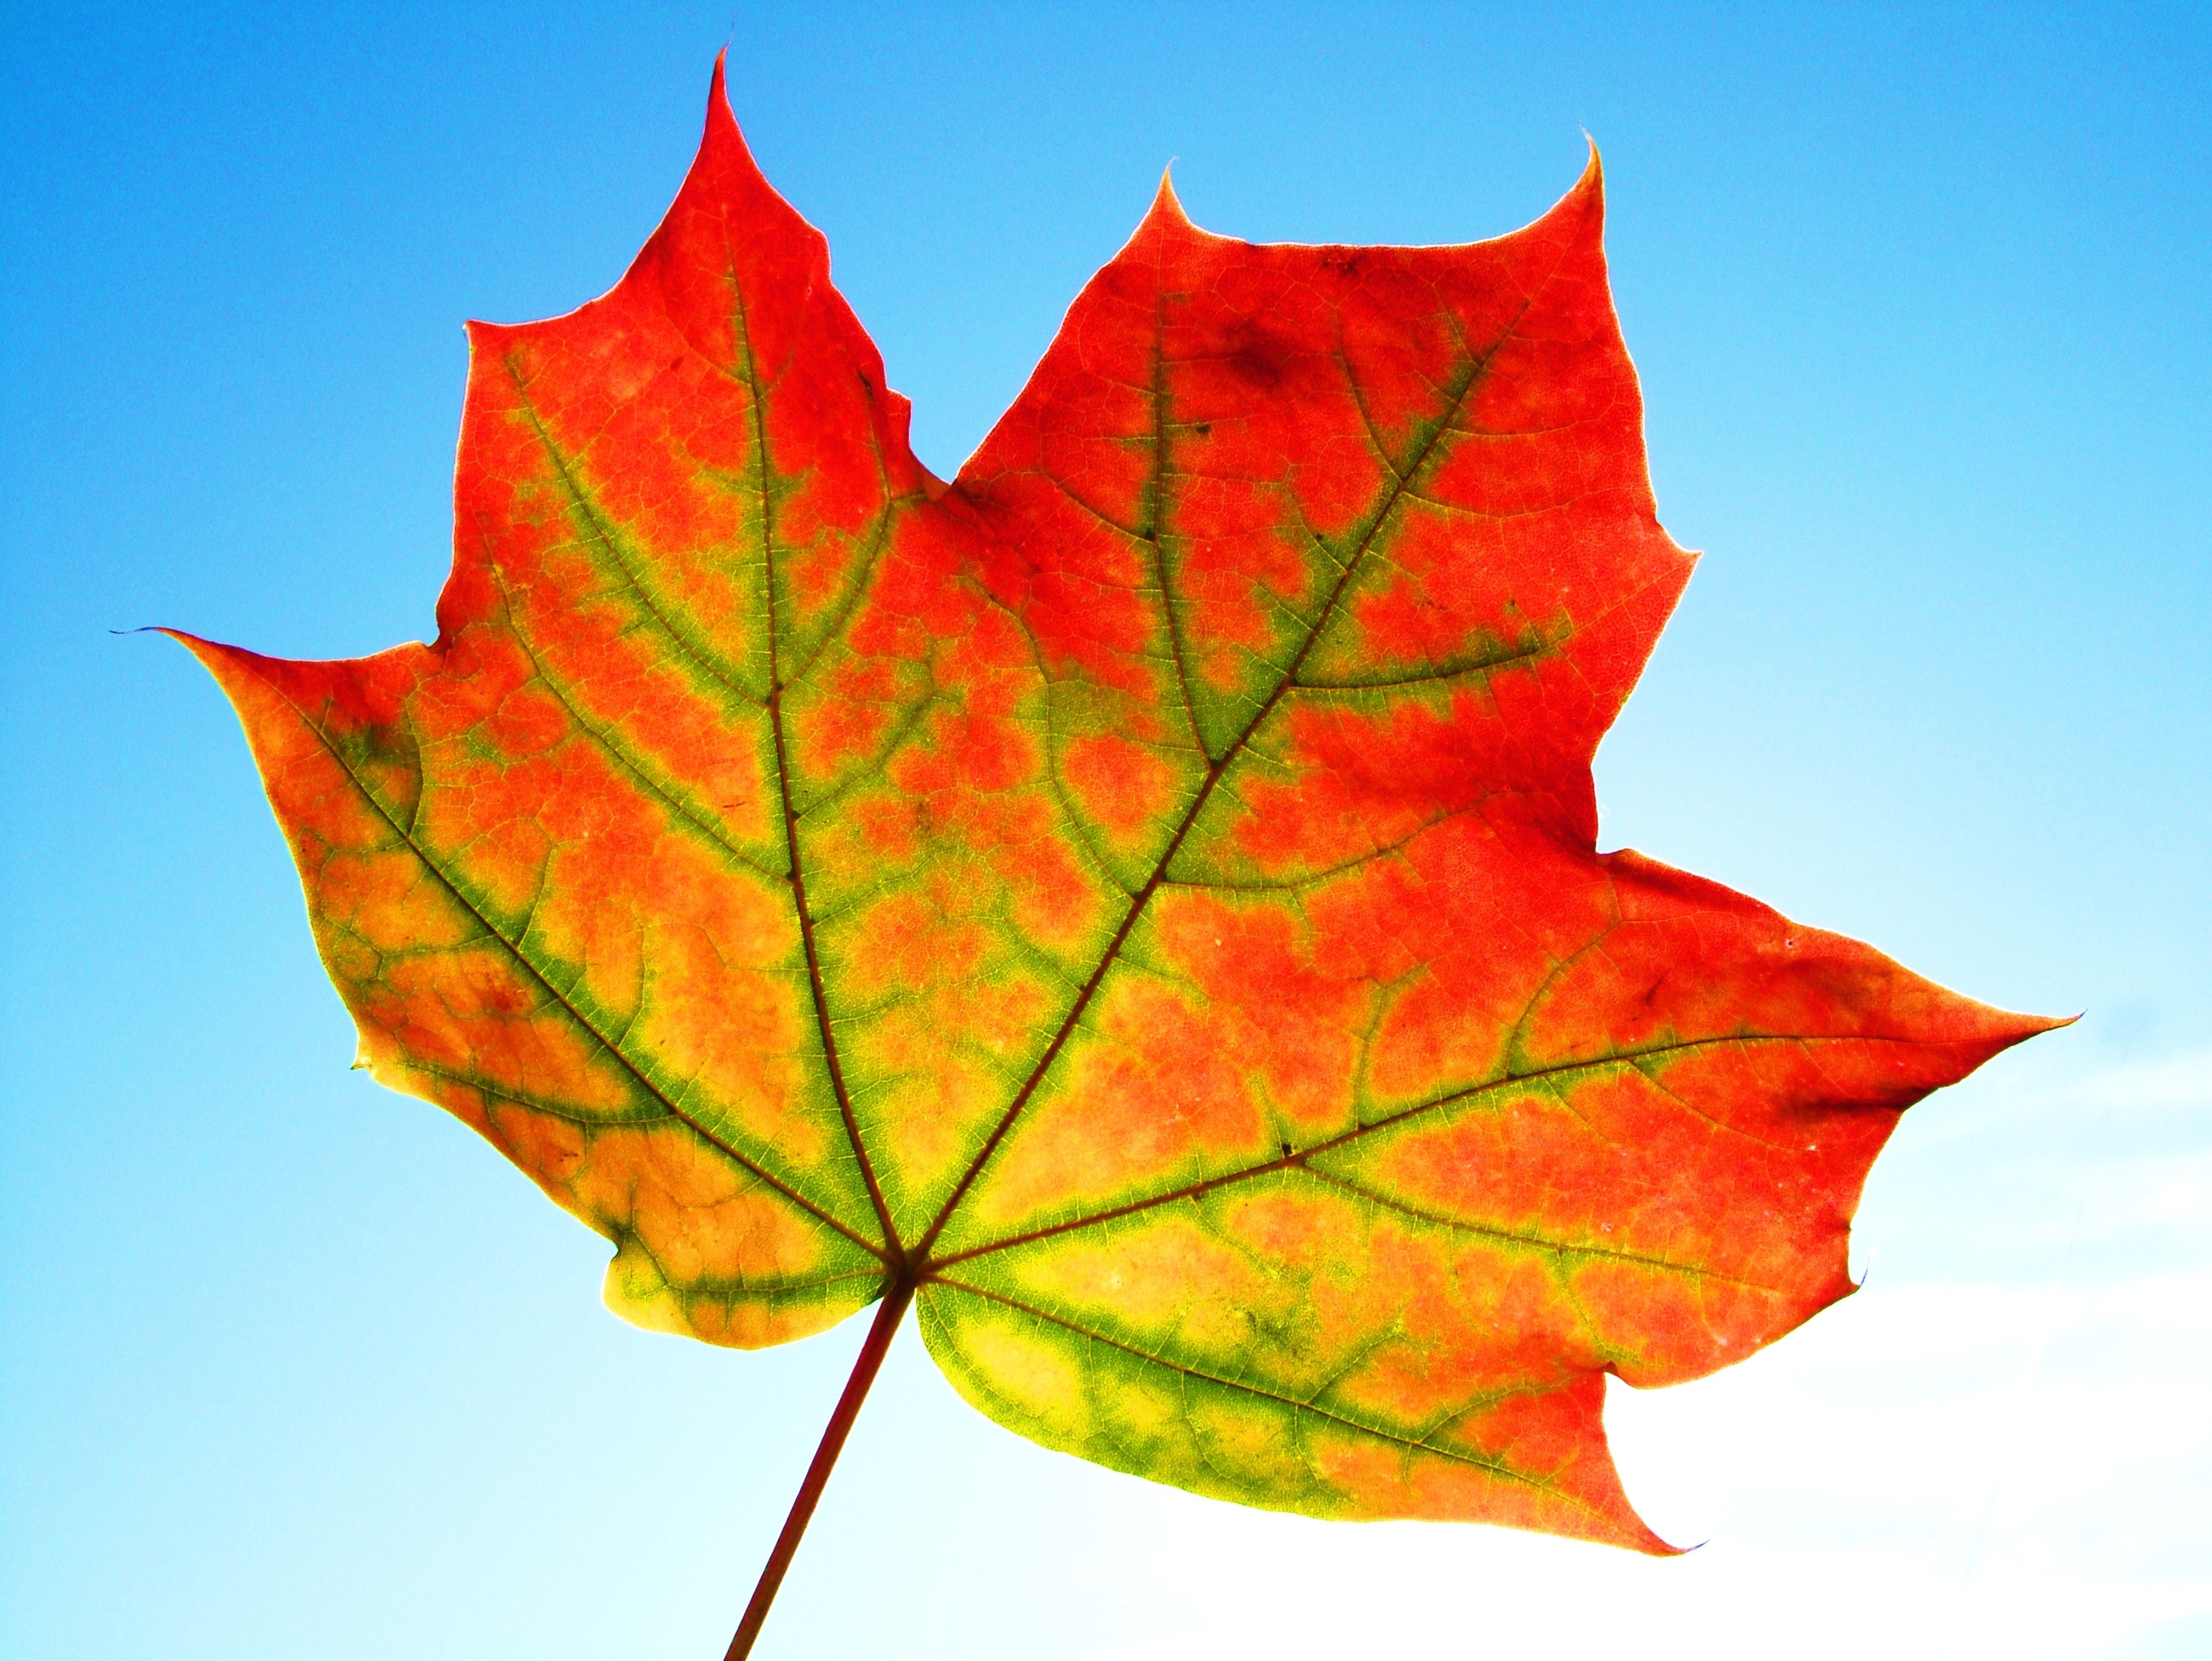
landscape, tree, nature, forest, grass, outdoor, branch, light, plant, sky, sun, fog, sunrise, sunset, white, field, farm, meadow, countryside, house, sunlight, morning, texture, leaf, fall, hill, flower, view, dawn, valley, country, foggy, summer, travel, environment, idyllic, foliage, decoration, rural, orange, pattern, spring, green, golden, red, scenic, color, natural, autumn, park, halloween, scenery, frame, haze, brown, colorful, yellow, agriculture, season, maple, farmland, maple tree, maple leaf, thanksgiving, leaves, sunny, september, gold, design, bright, seasonal, scene, november, october, border, autumnal, flowering plant, plant stem, woody plant, land plant